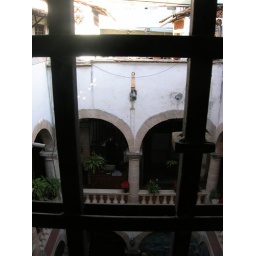
Looking out our bedroom window in the morning.